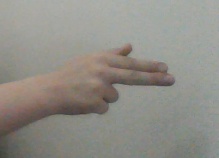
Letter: ghain